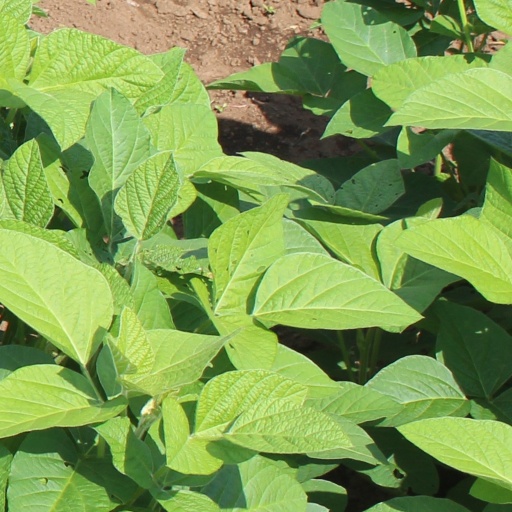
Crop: soybean